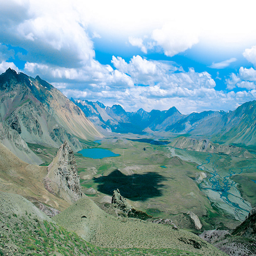
a depression between mountain ranges